Berlebach

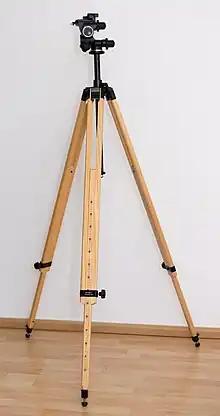
Berlebach Tripod Report 422

Berlebach produces several lines of photography tripods and monopods with a maximum working high between , which can be extended by centre column, including the Berlebach Report and UNI tripod series.